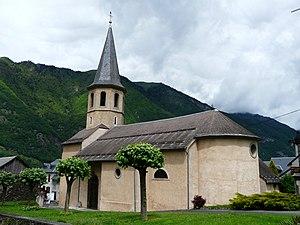
L'église de Juzet-de-Luchon, Haute-Garonne, France.
Juzet-de-Luchon est une commune française située dans le département de la Haute-Garonne, en région Occitanie.
La liste des églises de la Haute-Garonne recense de manière exhaustive les églises situées dans le département français de la Haute-Garonne.